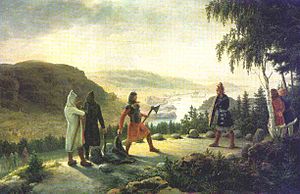
Holmgang
Egil Skallagrimson går holmgang med Berg-Önundr, maleri af Johannes Flintoe
Holmgang var en nordisk duelform, der blev praktiseret fra den tidligere vikingetid. Det var en godkendt måde at afgøre uenighed på.